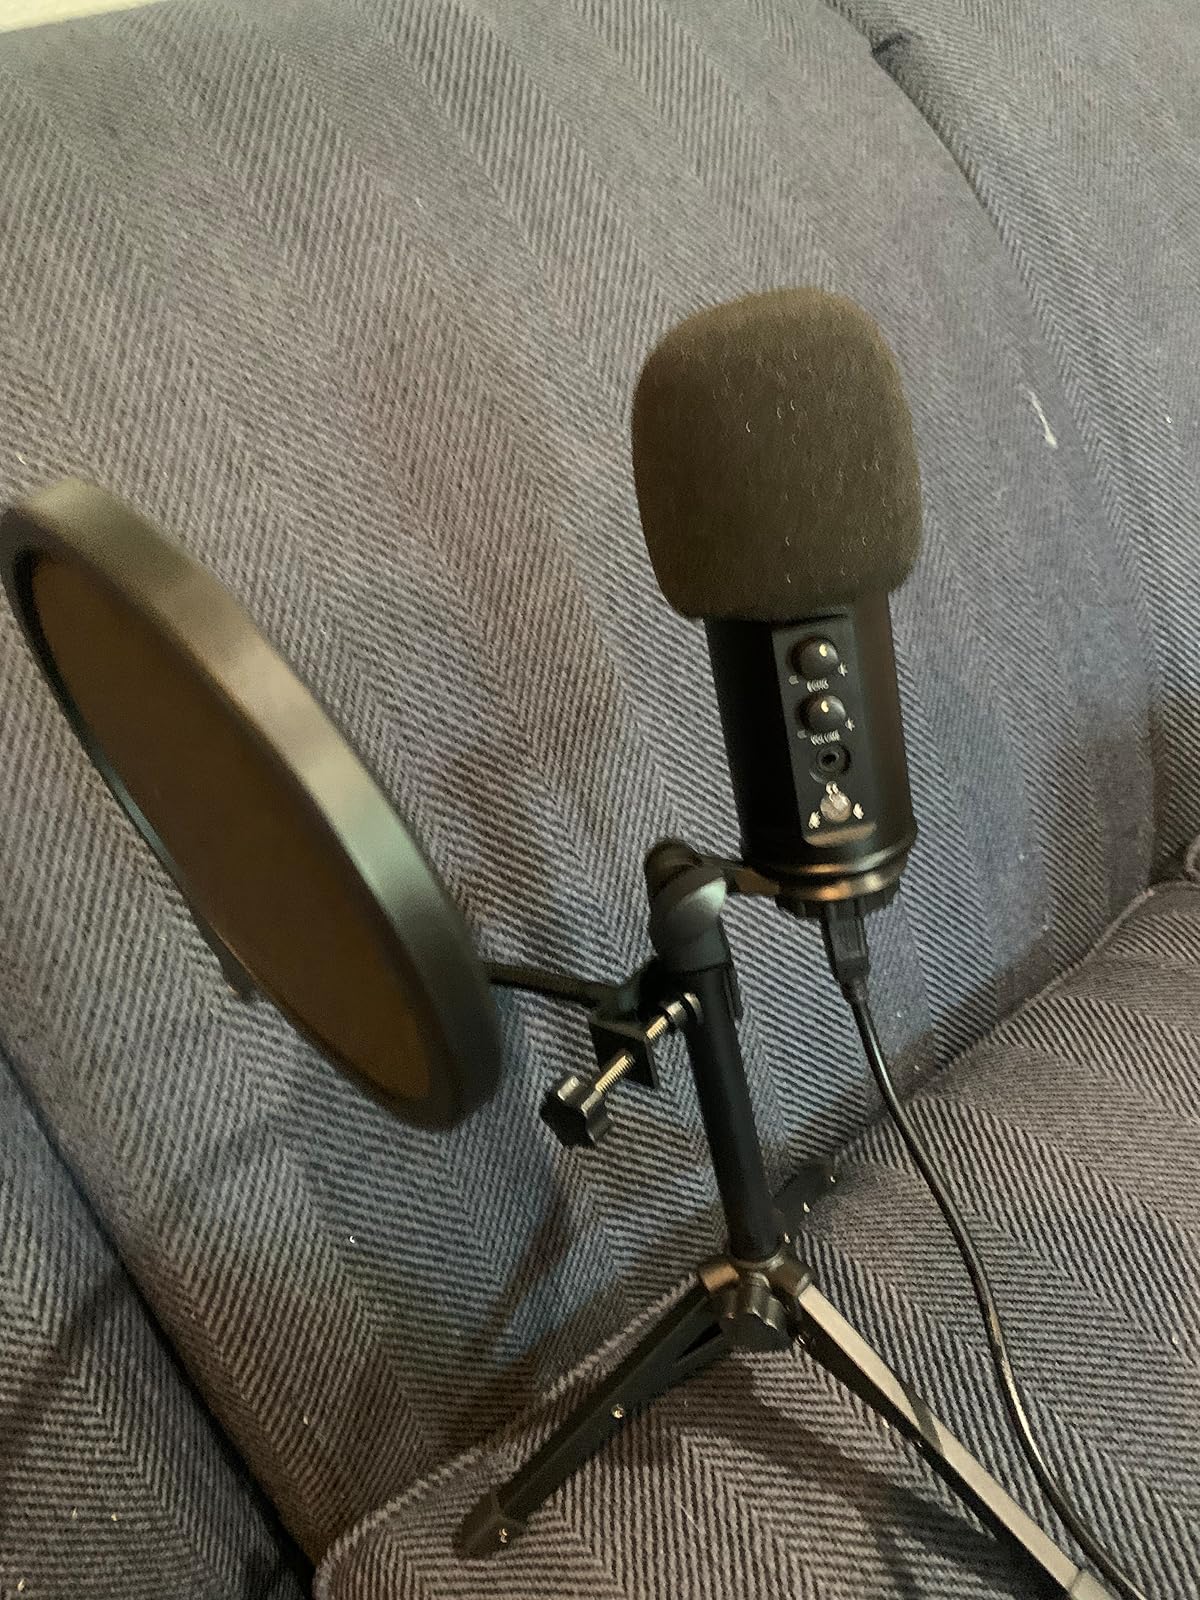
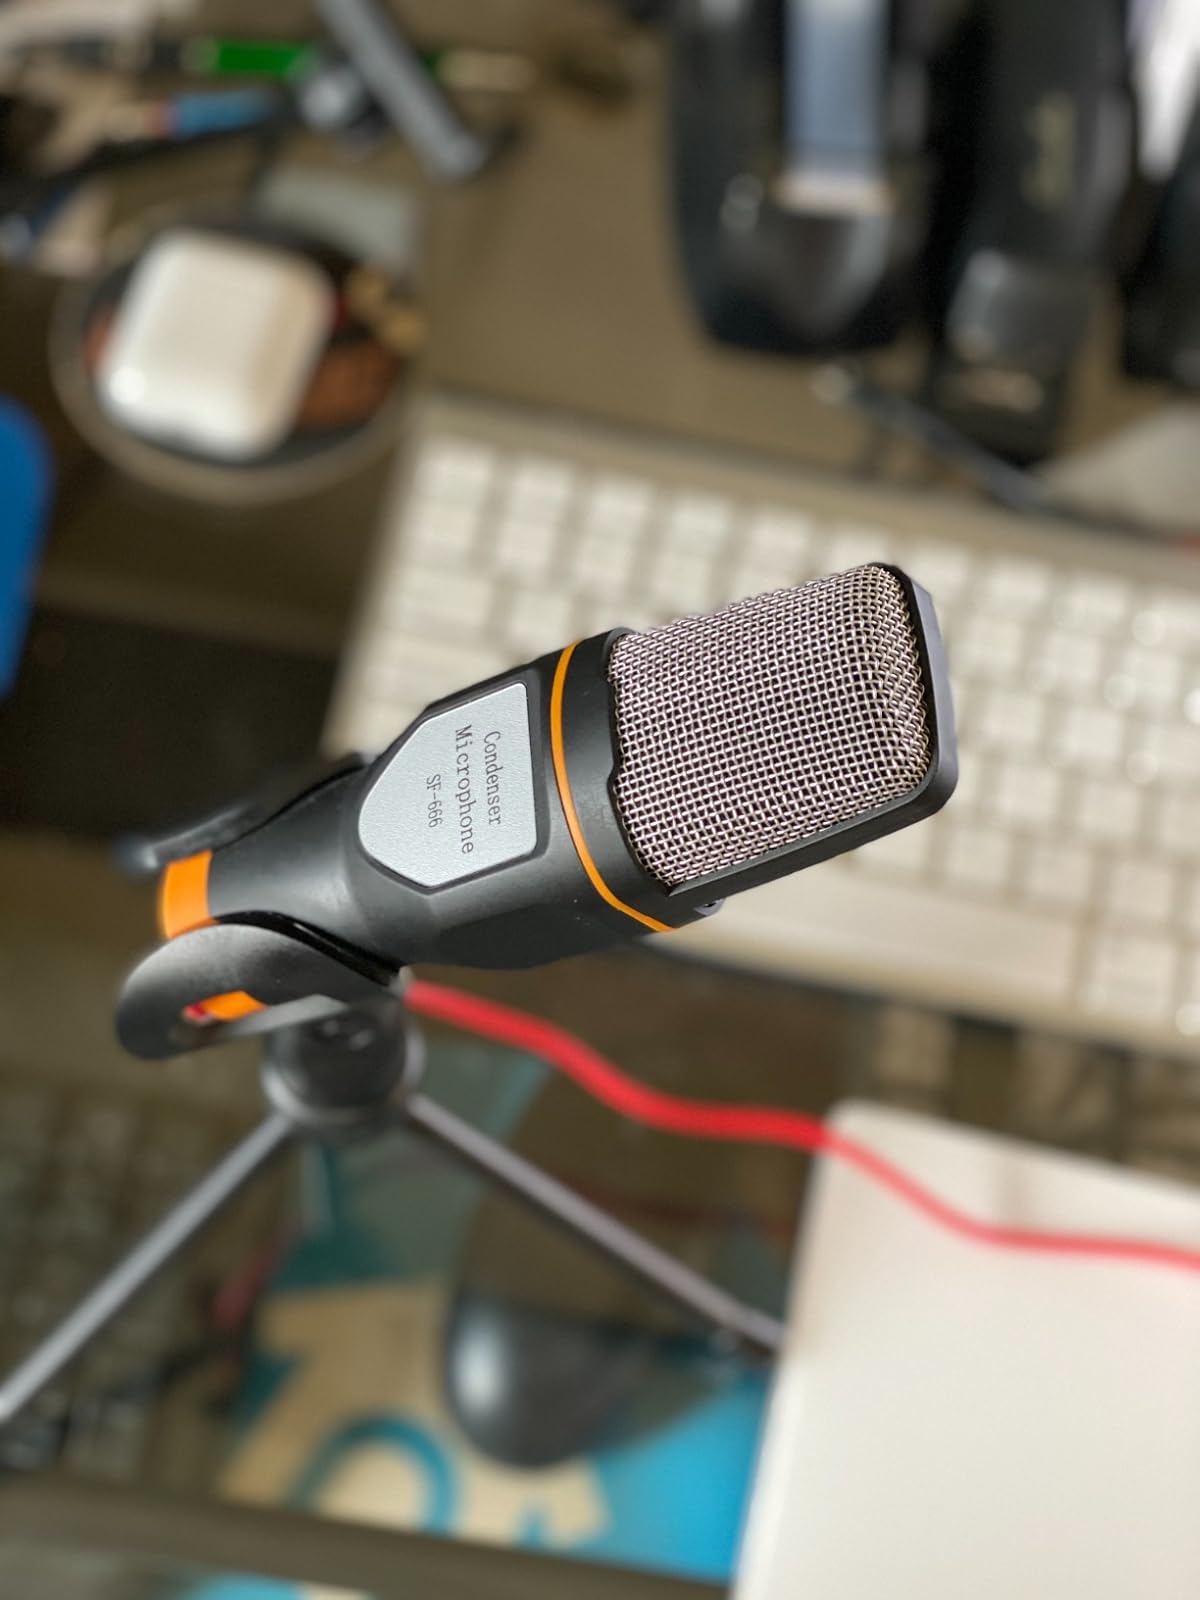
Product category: microphone
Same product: no